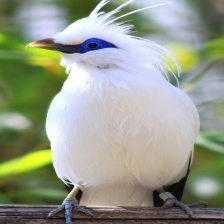
Species: BALI STARLING
Scientific name: LEUCOPSAR ROTHSCHILDI